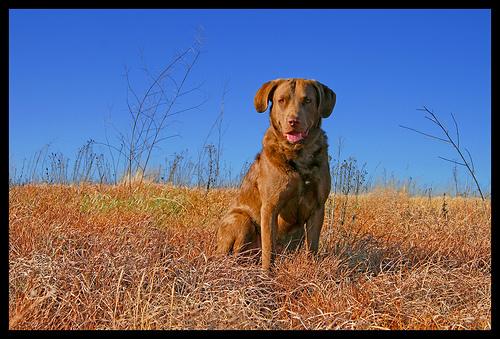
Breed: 215-n000075-Chesapeake_Bay_retriever